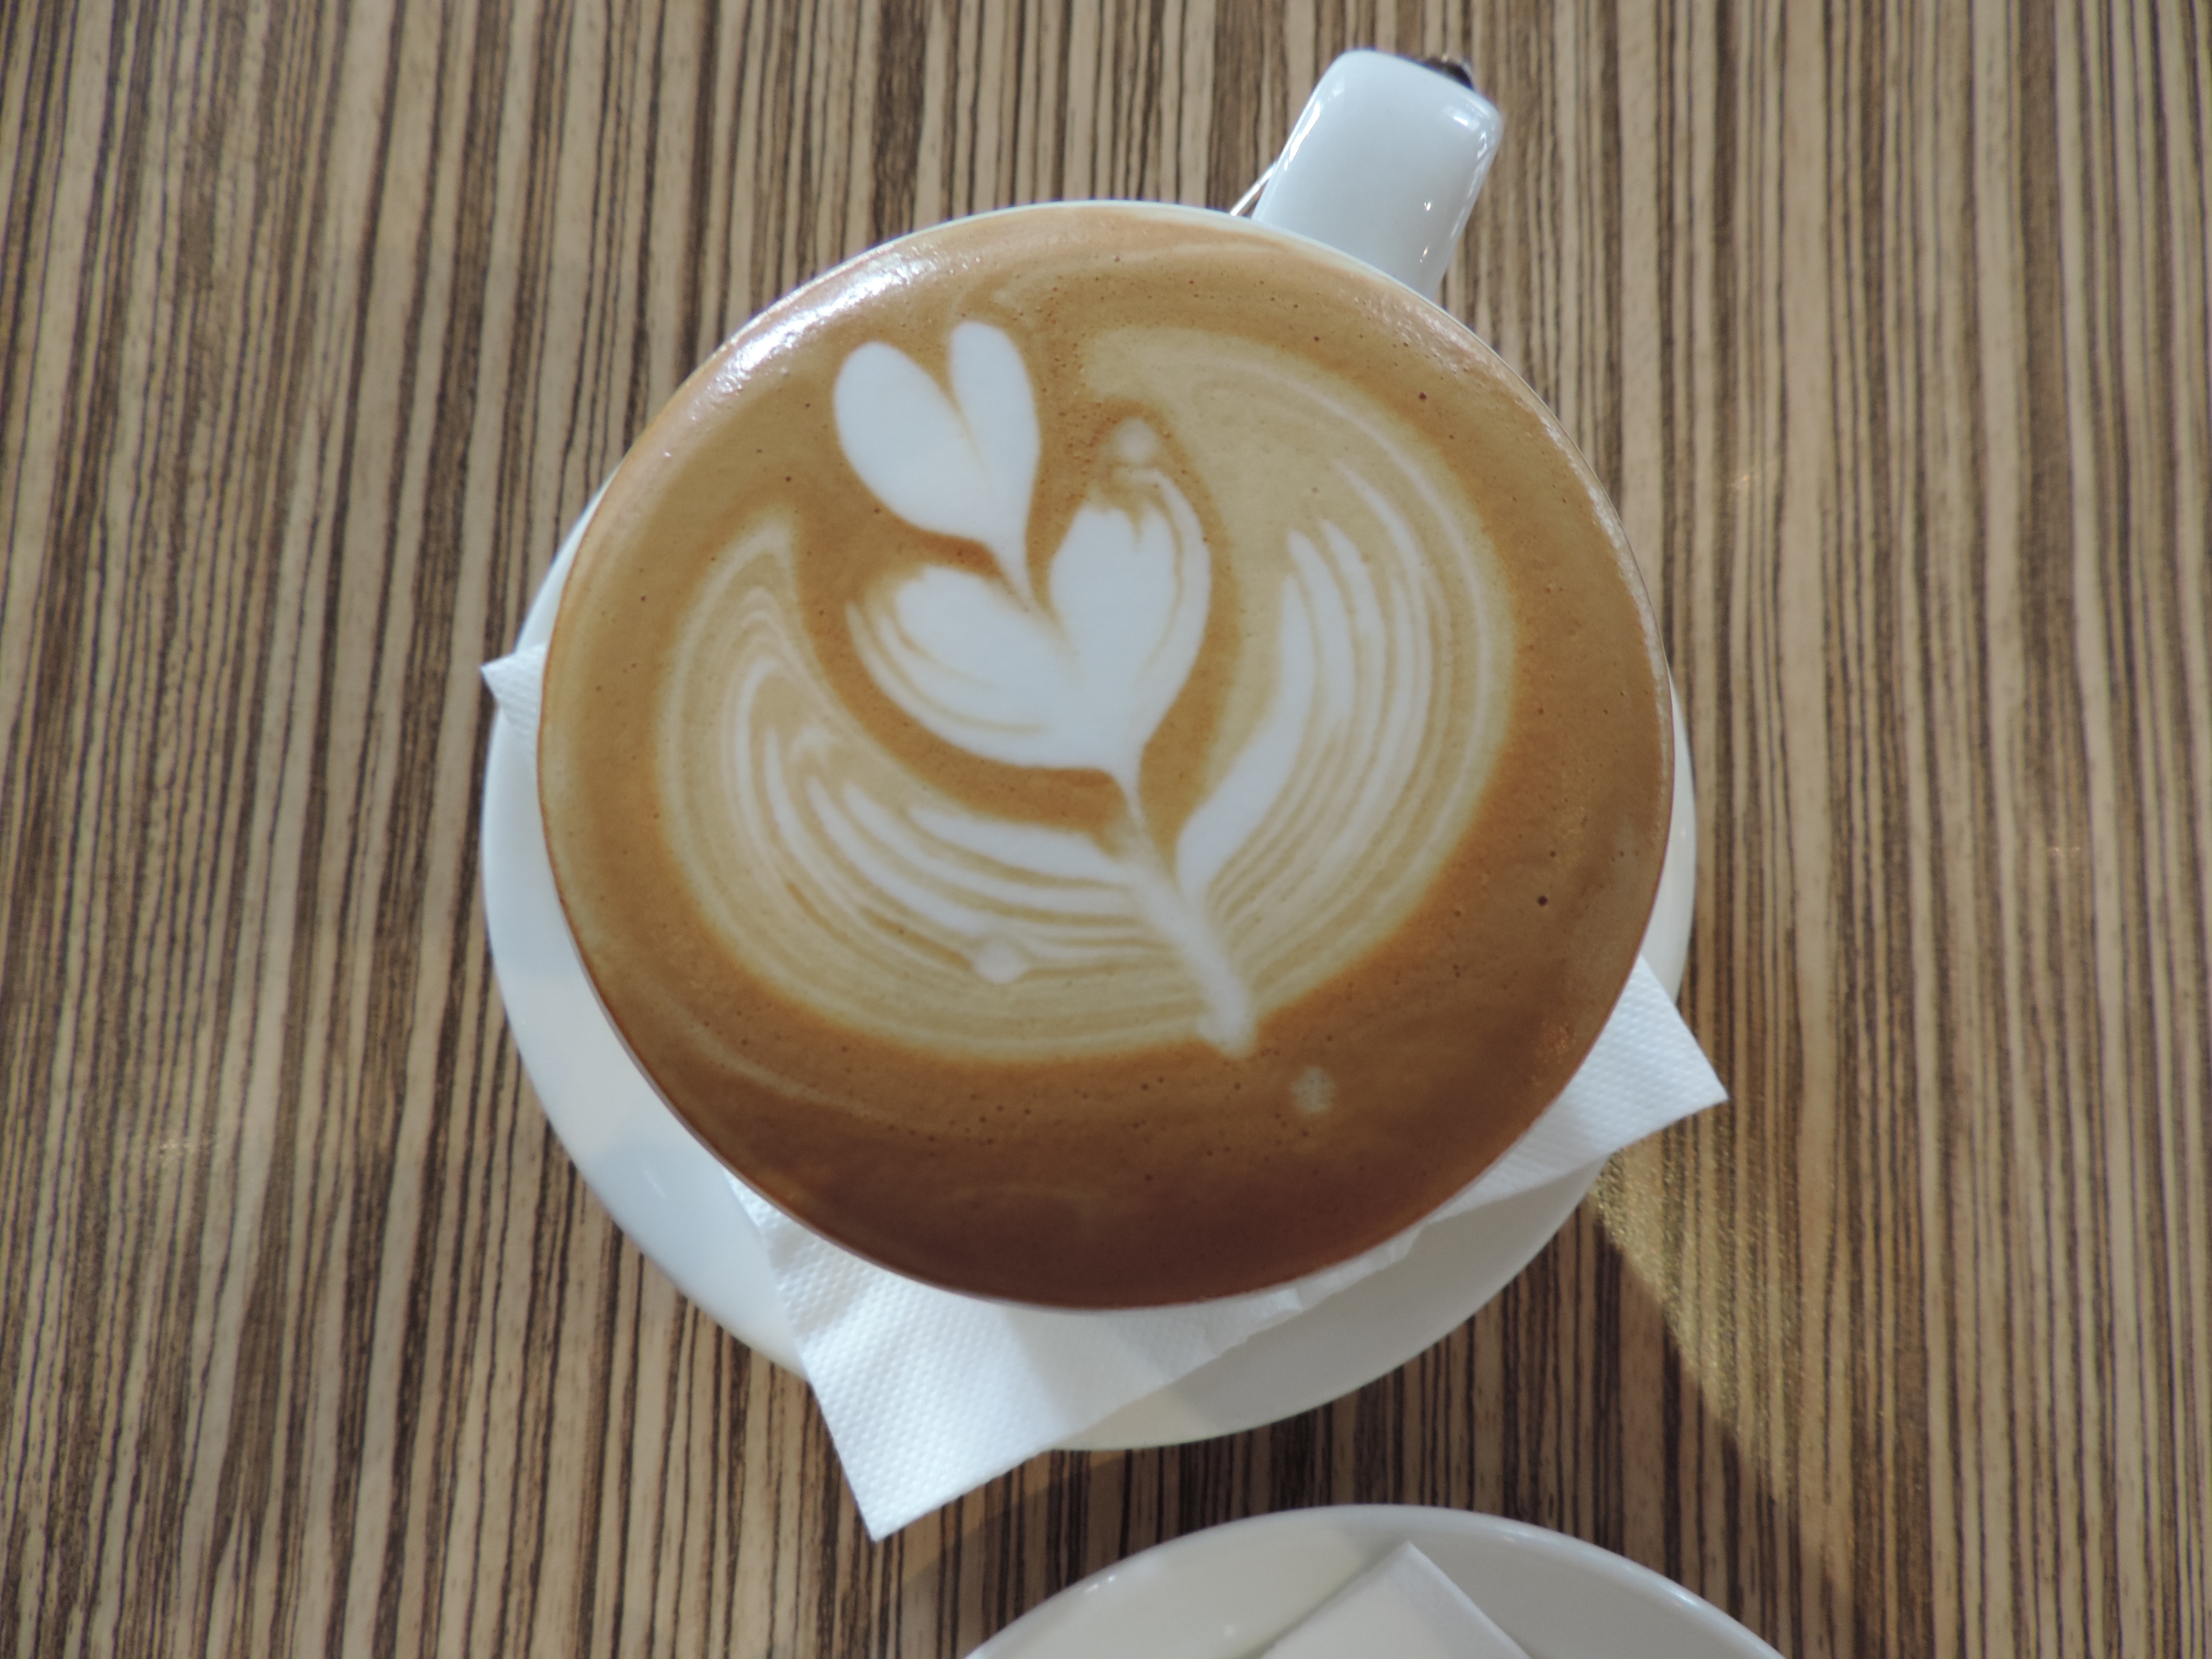
cafe, coffee, cup, latte, cappuccino, love, heart, food, drink, coffee cup, delicious, caffeine, art, flavor, flat white, latteart, caf au lait, cortado, caff macchiato, coffee milk